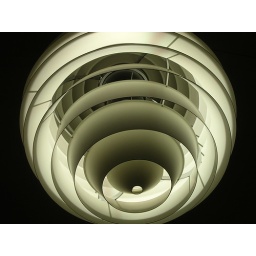
i see this lamp in a lot of buildings